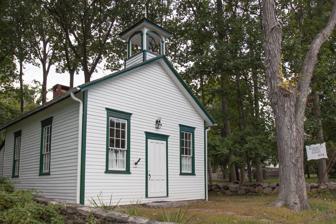
Building: Hurlbutt Street School
Country: United States of America
Year built: 1834
United States historic place Hurlbutt Street School U.S. National Register of Historic Places Show map of Connecticut Show map of the United States Location 157 Hurlbutt St., Wilton, Connecticut Coordinates 41°12′04″N 73°24′34″W / 41.2011°N 73.4094°W / 41.2011; -73.4094 Area 0.3 acres (0.12 ha) Built 1834 ( 1834 ) NRHP reference No. 96000774 Added to NRHP July 25, 1996 The Hurlbutt Street School is a historic one-room schoolhouse at 157 Hurlbutt Street in Wilton, Connecticut . Built in 1834, it served the town as a school for nearly a century, and was then converted into a local history museum.  It is the town's best-preserved 19th-century district school building, and was listed on the National Register of Historic Places in 1996. Description and history The Hurlbutt Street School stands in rural suburban eastern Wilton, on the west side of Hurlbutt Street between Friendlee Lane and Sharp Hill Road.  It is a single-story wood-frame structure, with a gable roof and clapboarded exterior.  The roof is capped by a belfry with pilastered arches that are topped by a cupola.  A shed-roof addition extends to the rear.  The main facade, set beneath one of the roof gables, is three bays wide, with sash windows flanking the center entrance.  The interior is finished with plaster walls and pine flooring, and is decorated to show what an early 20th-century schoolhouse looked like.  Not far from the schoolhouse stands an outhouse which is known to date to 1925 or earlier. The schoolhouse was built in 1834, on a site nearby that had been used for schools since at least 1792.  It was built by local townspeople at no cost to the town, and served as a district school until the town consolidated its schools in 1935.  The local ladies' auxiliary, which had been formed a few years earlier to support improvements to the school, was then converted into a nonprofit organization dedicated to its preservation and conversion into a museum. See also National Register of Historic Places listings in Fairfield County, Connecticut References